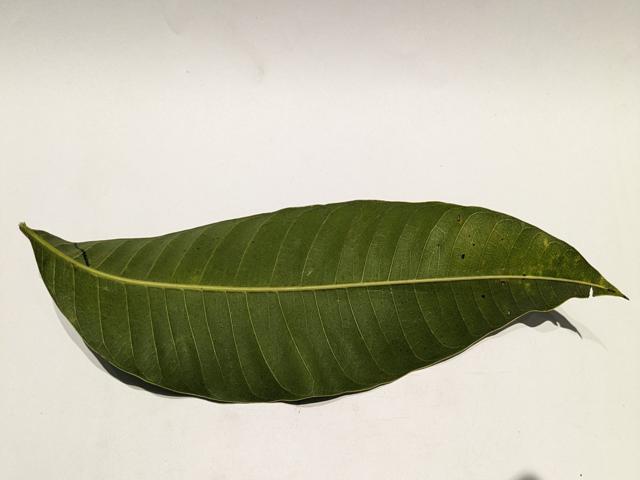
Mango leaf variety: Haribhanga